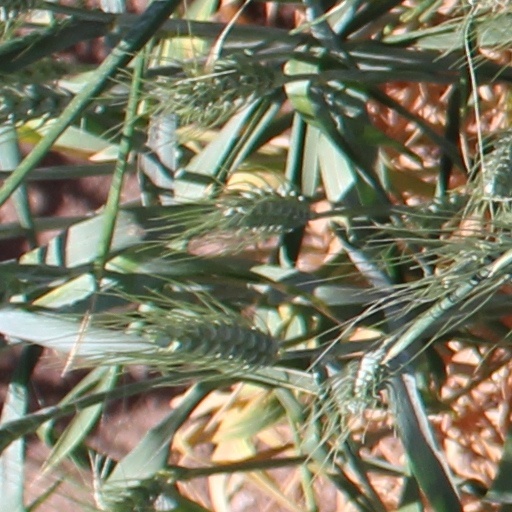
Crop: wheat